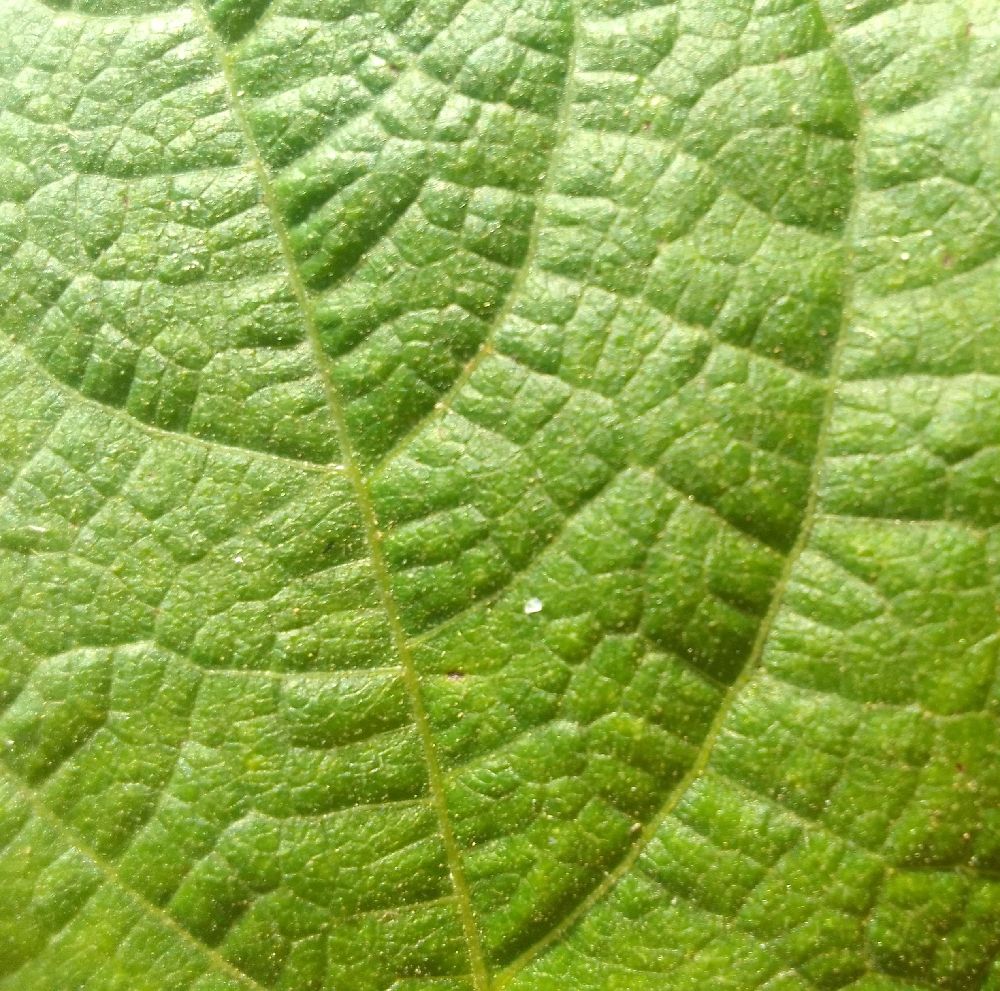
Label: healthy